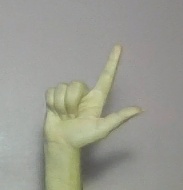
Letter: laam